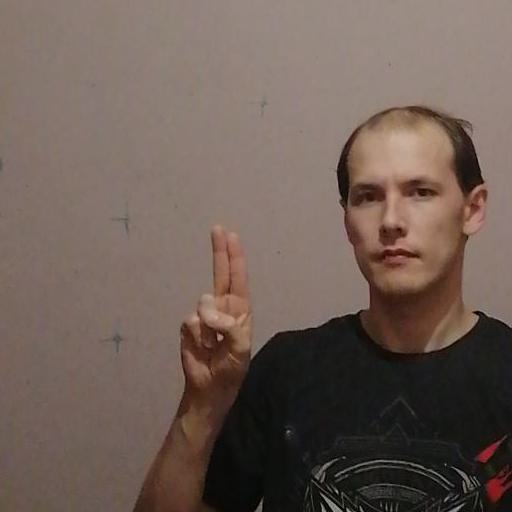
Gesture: two_up